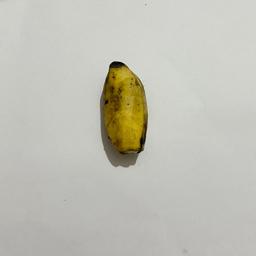
Banana variety: Sabri Kola